Noisetier Cave

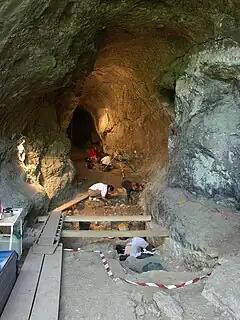

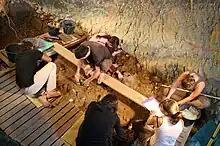
excavation during the summer of 2009

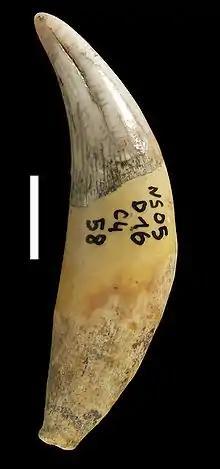
canine of Panthera pardus, scale =

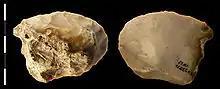
flint side-scraper, scale in cm

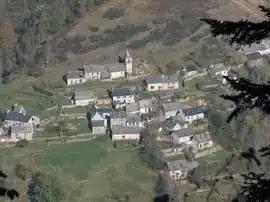
Ardengost village, 17 inhabitants in 2009

Dates, that were obtained by the Carbon-14 dating method indicate a range between of about 30,000 and 50,000 years ago for the entire archaeological sequence. Biochronological data of microfauna and larger animals, similarity association with layers of the Combe-Grenal site allow to propose an allocation of deposits during the interglacial period between the Würm II and Würm III ice ages. Based on AMS radiocarbon dates and biochronological data, the archaeological levels are attributed to a temperate phase of the Oxygen isotope stage 3.